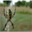
Label: spider